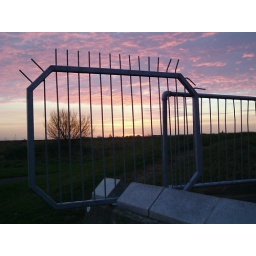
To prevent young lads walking on the wall and jumping in the water! Ruins my view though.